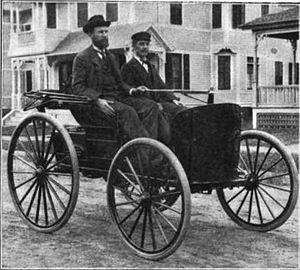
La Ford Quadricycle est le premier prototype d'automobile conçu par l'inventeur et industriel Henry Ford. Expérimenté avec succès le 4 juin 1896 à Détroit, et construit à trois exemplaires, il est à l'origine de la fondation de l'empire industriel Ford qui révolutionne la société, le monde de l'automobile, et l'industrie mondiale du XXᵉ siècle.
James Franklin Duryea, dit Frank Duryea, né le 8 octobre 1869 à Washburn et mort le 15 février 1967 à Saybrook, est un constructeur automobile pionnier de l'industrie automobile américaine et pilote à l'occasion en compétitions.